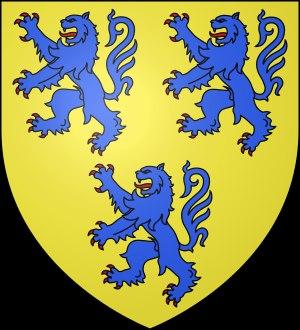
La vicomté de Limoges dépendait du duché d'Aquitaine. Elle est formée au Xᵉ siècle par les comtes de Poitiers qui démembrent le comté de Limoges, et s'étendait sur le sud de la Haute-Vienne, le nord de la Dordogne, Mareuil, Saint-Jean-de-Côle, Thiviers, Nontron à Auberoche, Hautefort, Condat-sur-Vézère et Payzac, et l'ouest de la Corrèze.
Le Limousin est une ancienne région administrative, issue d'une région historique et culturelle française et qui était composée des trois départements de la Corrèze, de la Creuse et de la Haute-Vienne. Elle est située en totalité dans la partie nord-ouest du Massif central. Ses habitants sont appelés les Limousins. En limousin elle se nomme Lemosin.